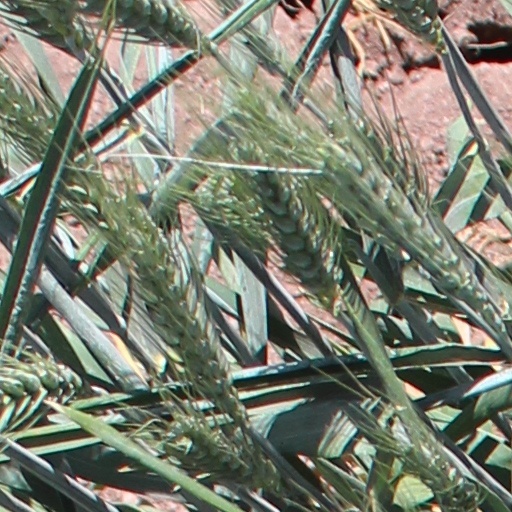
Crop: wheat